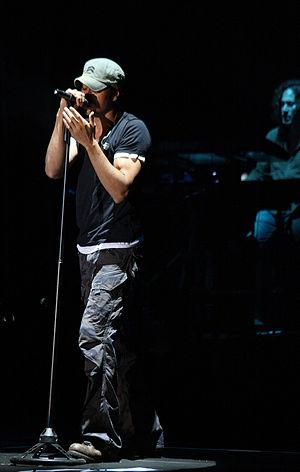
Enrique Iglesias, de son nom complet Enrique Miguel Iglesias Preysler [enˈrike miˈɣel iˈɣlesjas ˈpɾeizleɾ], né le 8 mai 1975 à Madrid, en Espagne, est un auteur-compositeur-interprète de pop espagnol.